Blackpool Heritage Trams

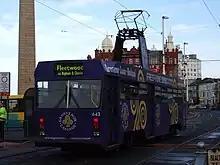
Centenary car No. 643 at North Pier

The Coronation cars, named because they were introduced in Queen Elizabeth II's Coronation Year, 1953, were 25 trams built between 1952 and 1953 by Charles Roberts & Company at Horbury Junction works, near Wakefield. They were numbered 304–328, until 1968 when twenty four of them were renumbered 641–664, with 313 having been withdrawn and scrapped without being renumbered. The sophisticated VAMBAC control system proved to be their Achilles' heel as it was unreliable. Thirteen trams had their VAMBAC systems replaced by conventional controllers from withdrawn tramcars during the 1960s, prolonging their short service life to 1975, when they were withdrawn. The unmodified examples were withdrawn from service in 1968. Twenty two of them were scrapped, leaving three examples left. No. 660 was retained for heritage purposes. Nos. 304 (later 641) and 663 were preserved by the Fylde Transport Trust (FTT). In 2013, Nos. 304 and 663 joined the heritage fleet.